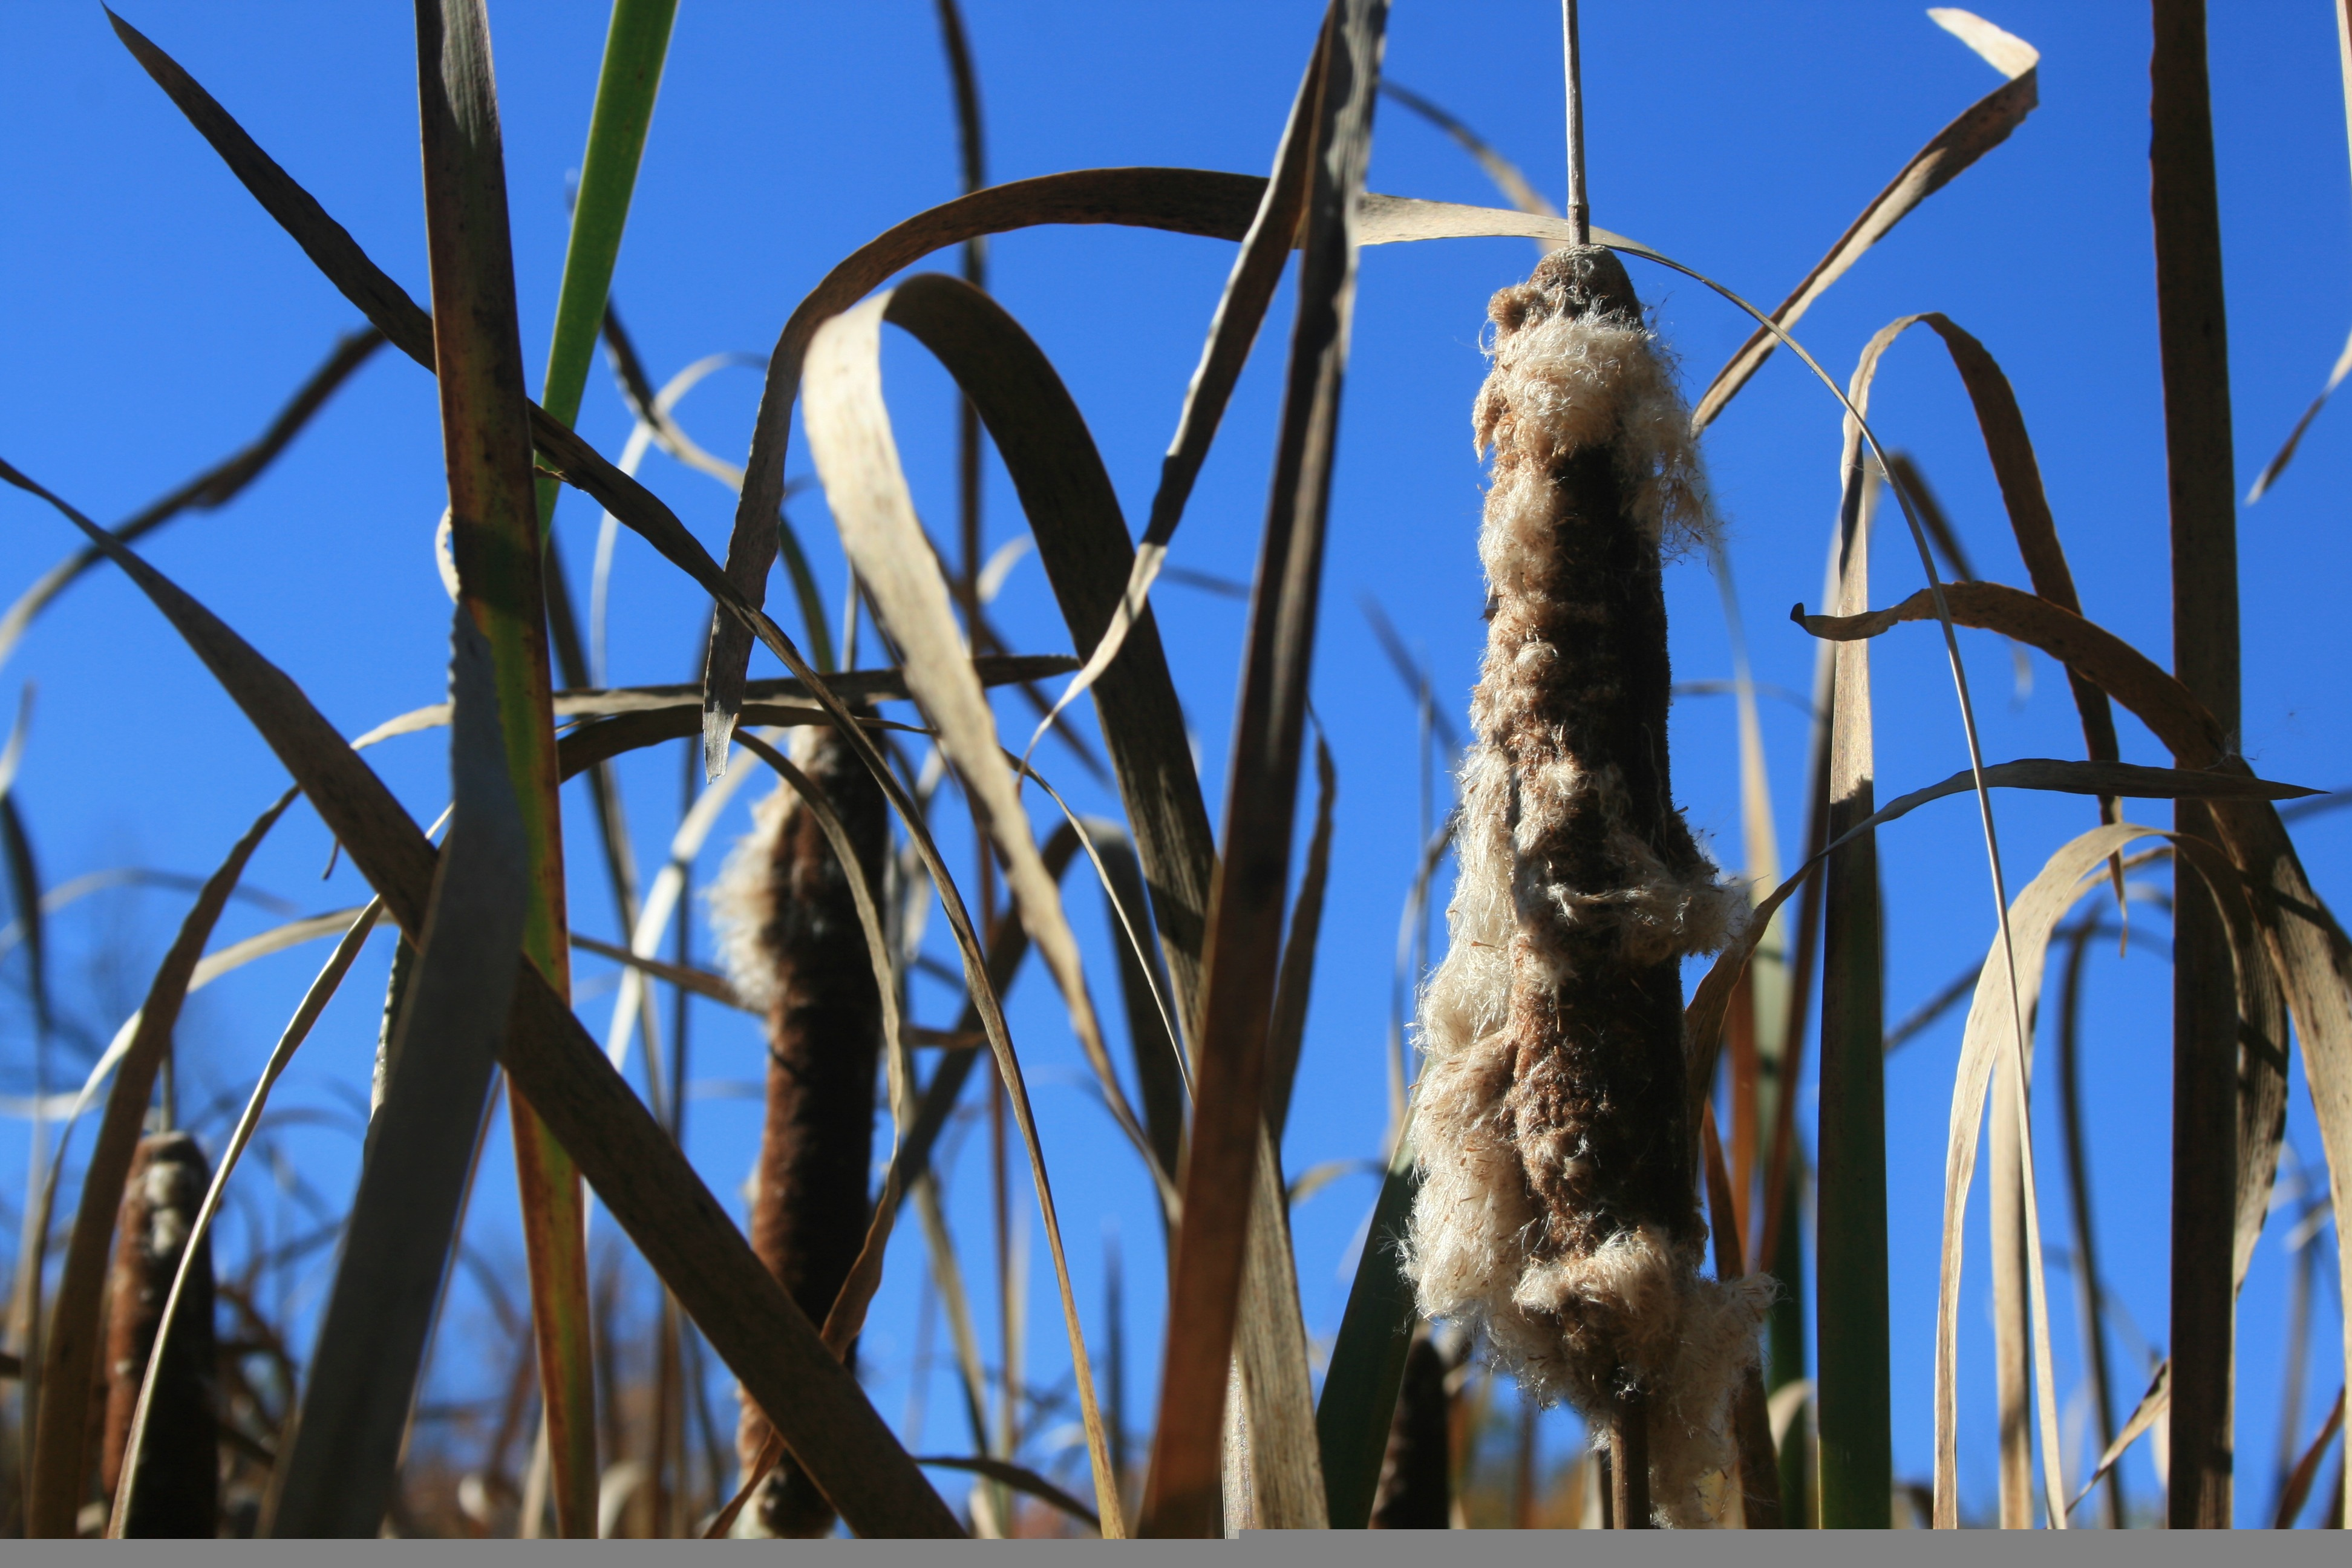
tree, nature, outdoor, branch, bird, plant, field, environment, rural, herb, natural, autumn, botany, agriculture, botanical, outdoors, vegetation, horticulture, organic, cat tail, grass family